Jerome Isaac Friedman

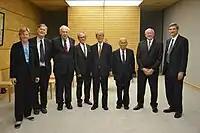
with Cherry A. Murray, Tim Hunt, Torsten Wiesel, Kōji Omi, Akito Arima, Jonathan M. Dorfan and Robert Baughman

Born in Chicago, Illinois to Lillian ("née" Warsaw) and Selig Friedman, a sewing machine salesman, Friedman's Jewish parents emigrated to the U.S. from Russia. Jerome Friedman excelled in art but became interested in physics after reading a book on relativity written by Albert Einstein. He turned down a scholarship to the Art Institute of Chicago in order to study physics at the University of Chicago. Whilst there he worked under Enrico Fermi, and eventually received his Ph.D. in physics in 1956. In 1960, he joined the physics faculty of the Massachusetts Institute of Technology.